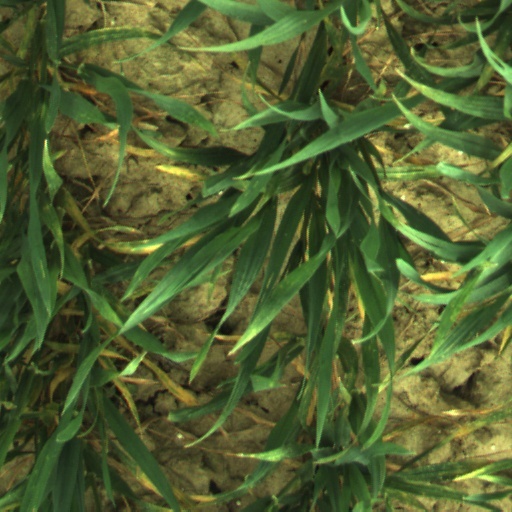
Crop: wheat